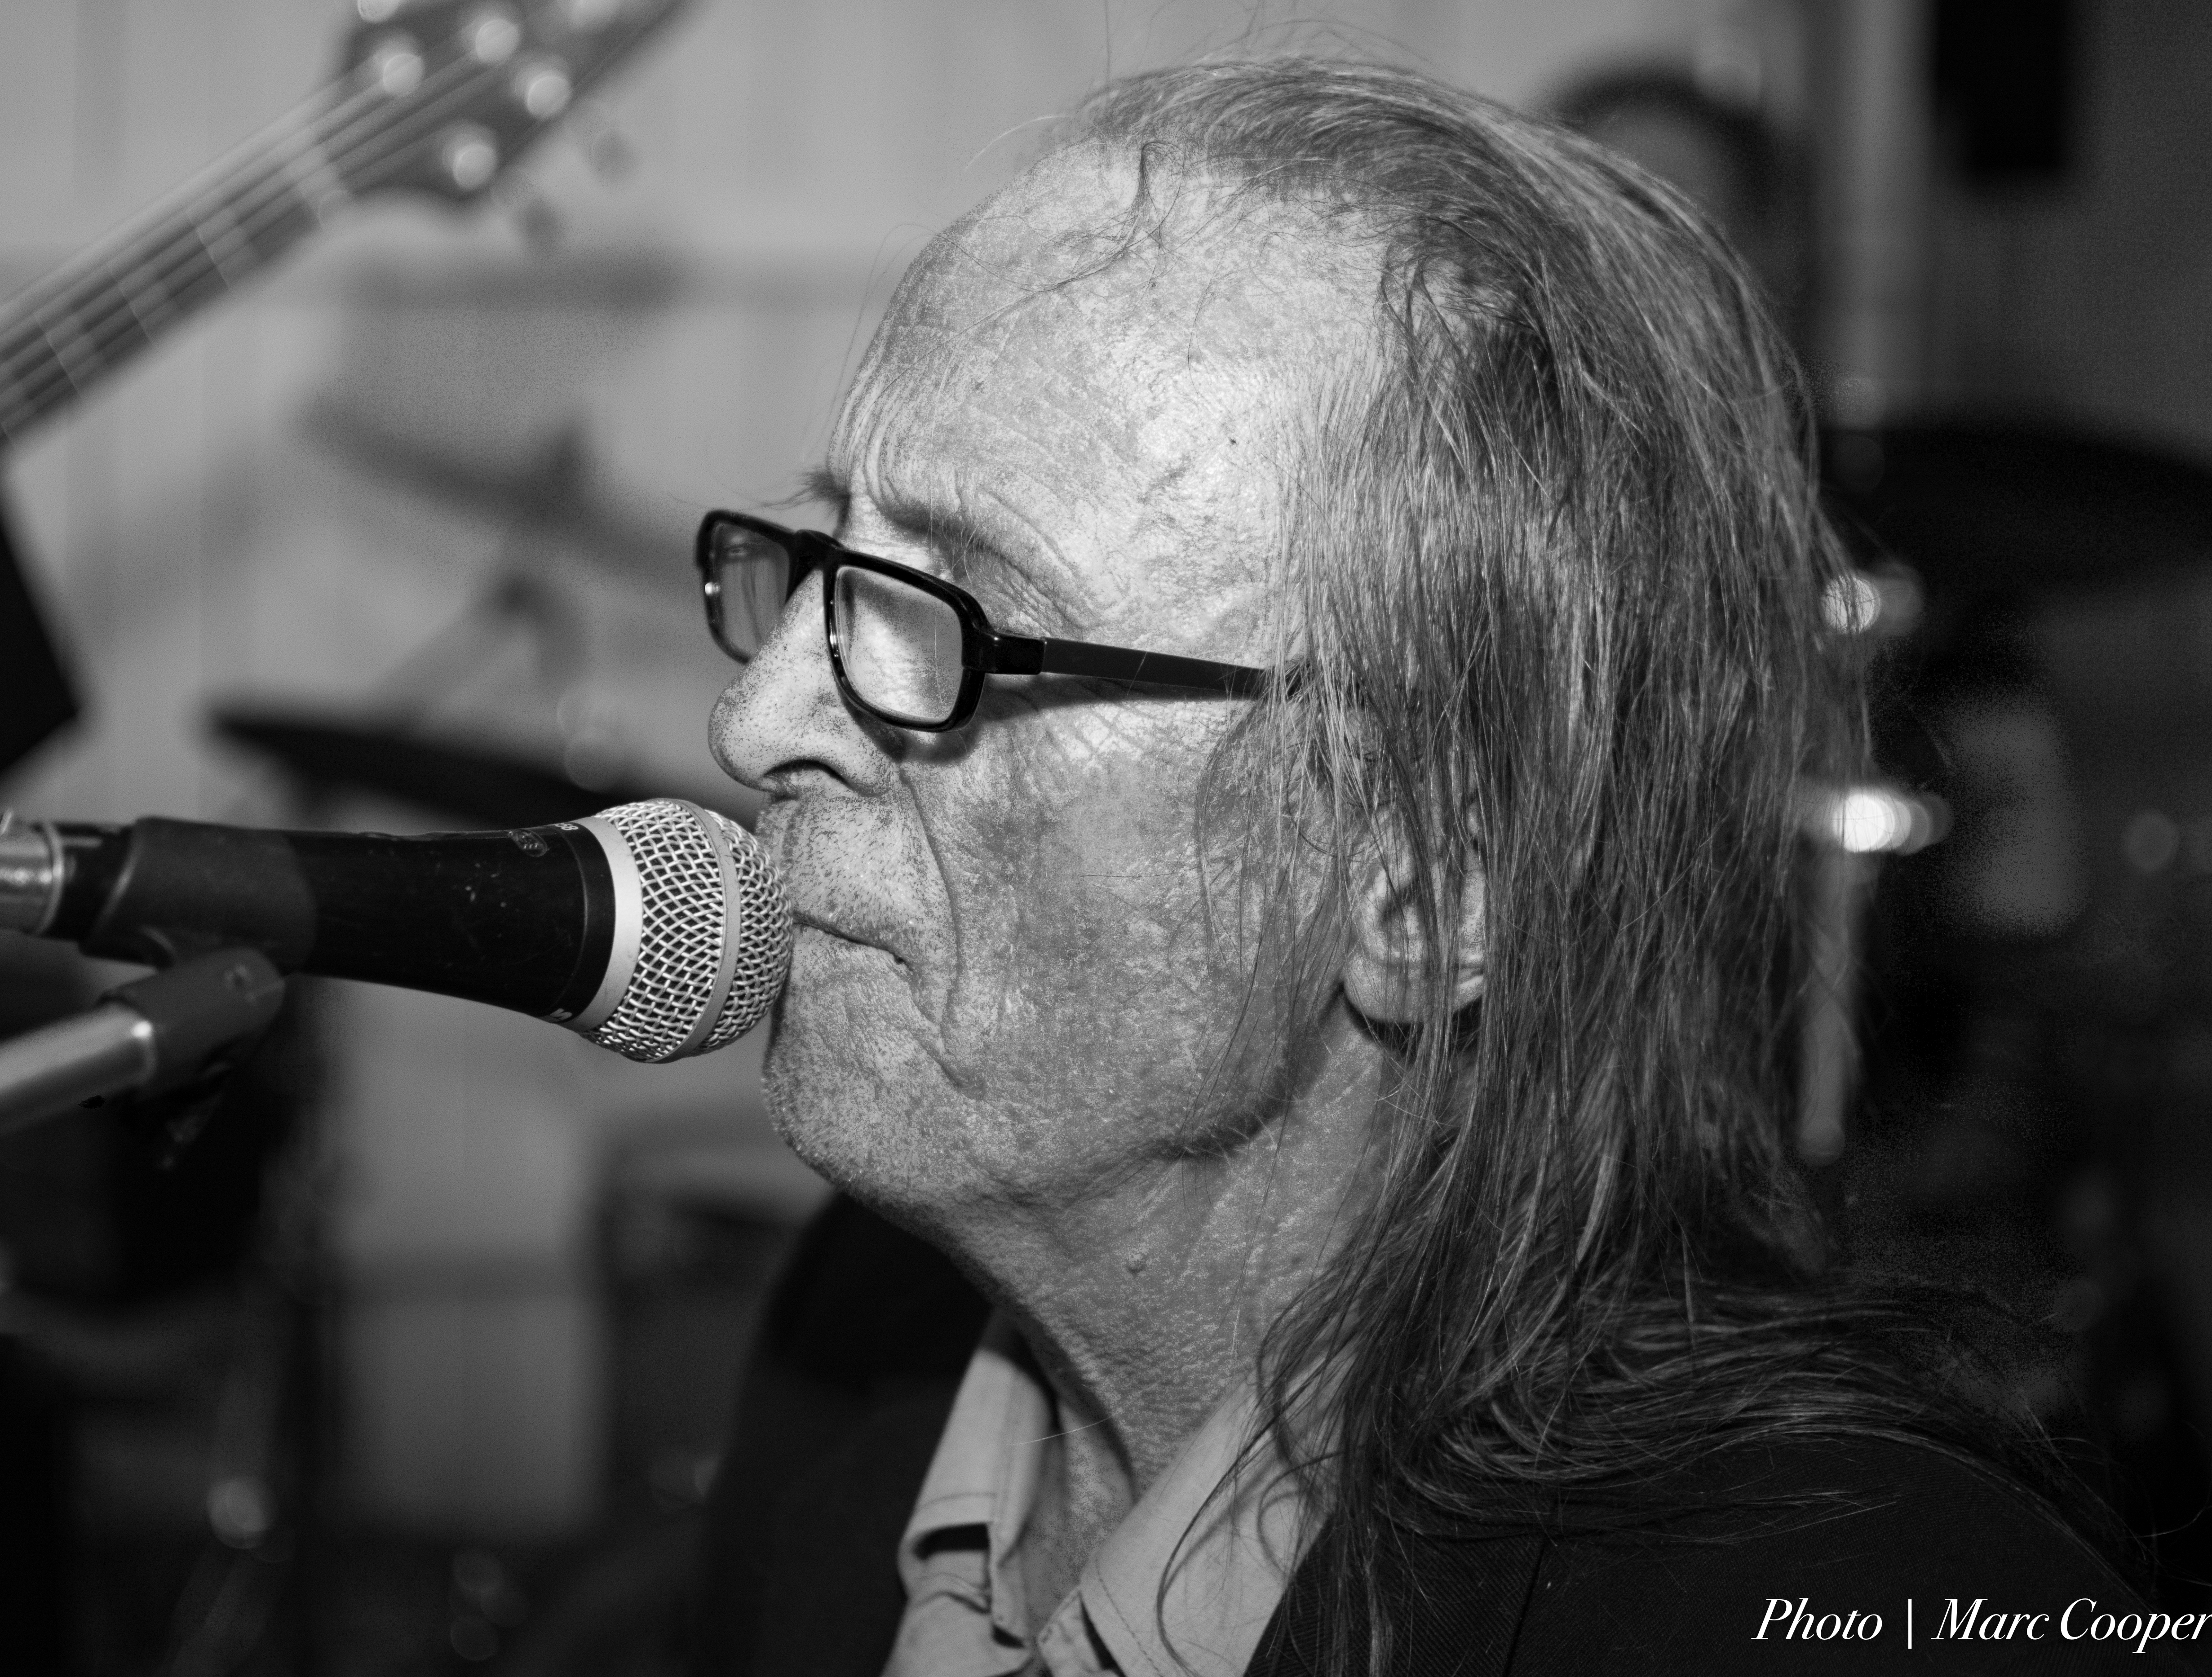
person, music, black and white, musician, black, monochrome, blues, performance, singing, davidmorgan, entertainment, singer songwriter, monochrome photography